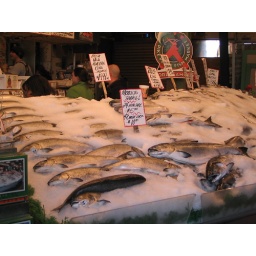
Of course this is the famous fish Pike's market in Seattle.